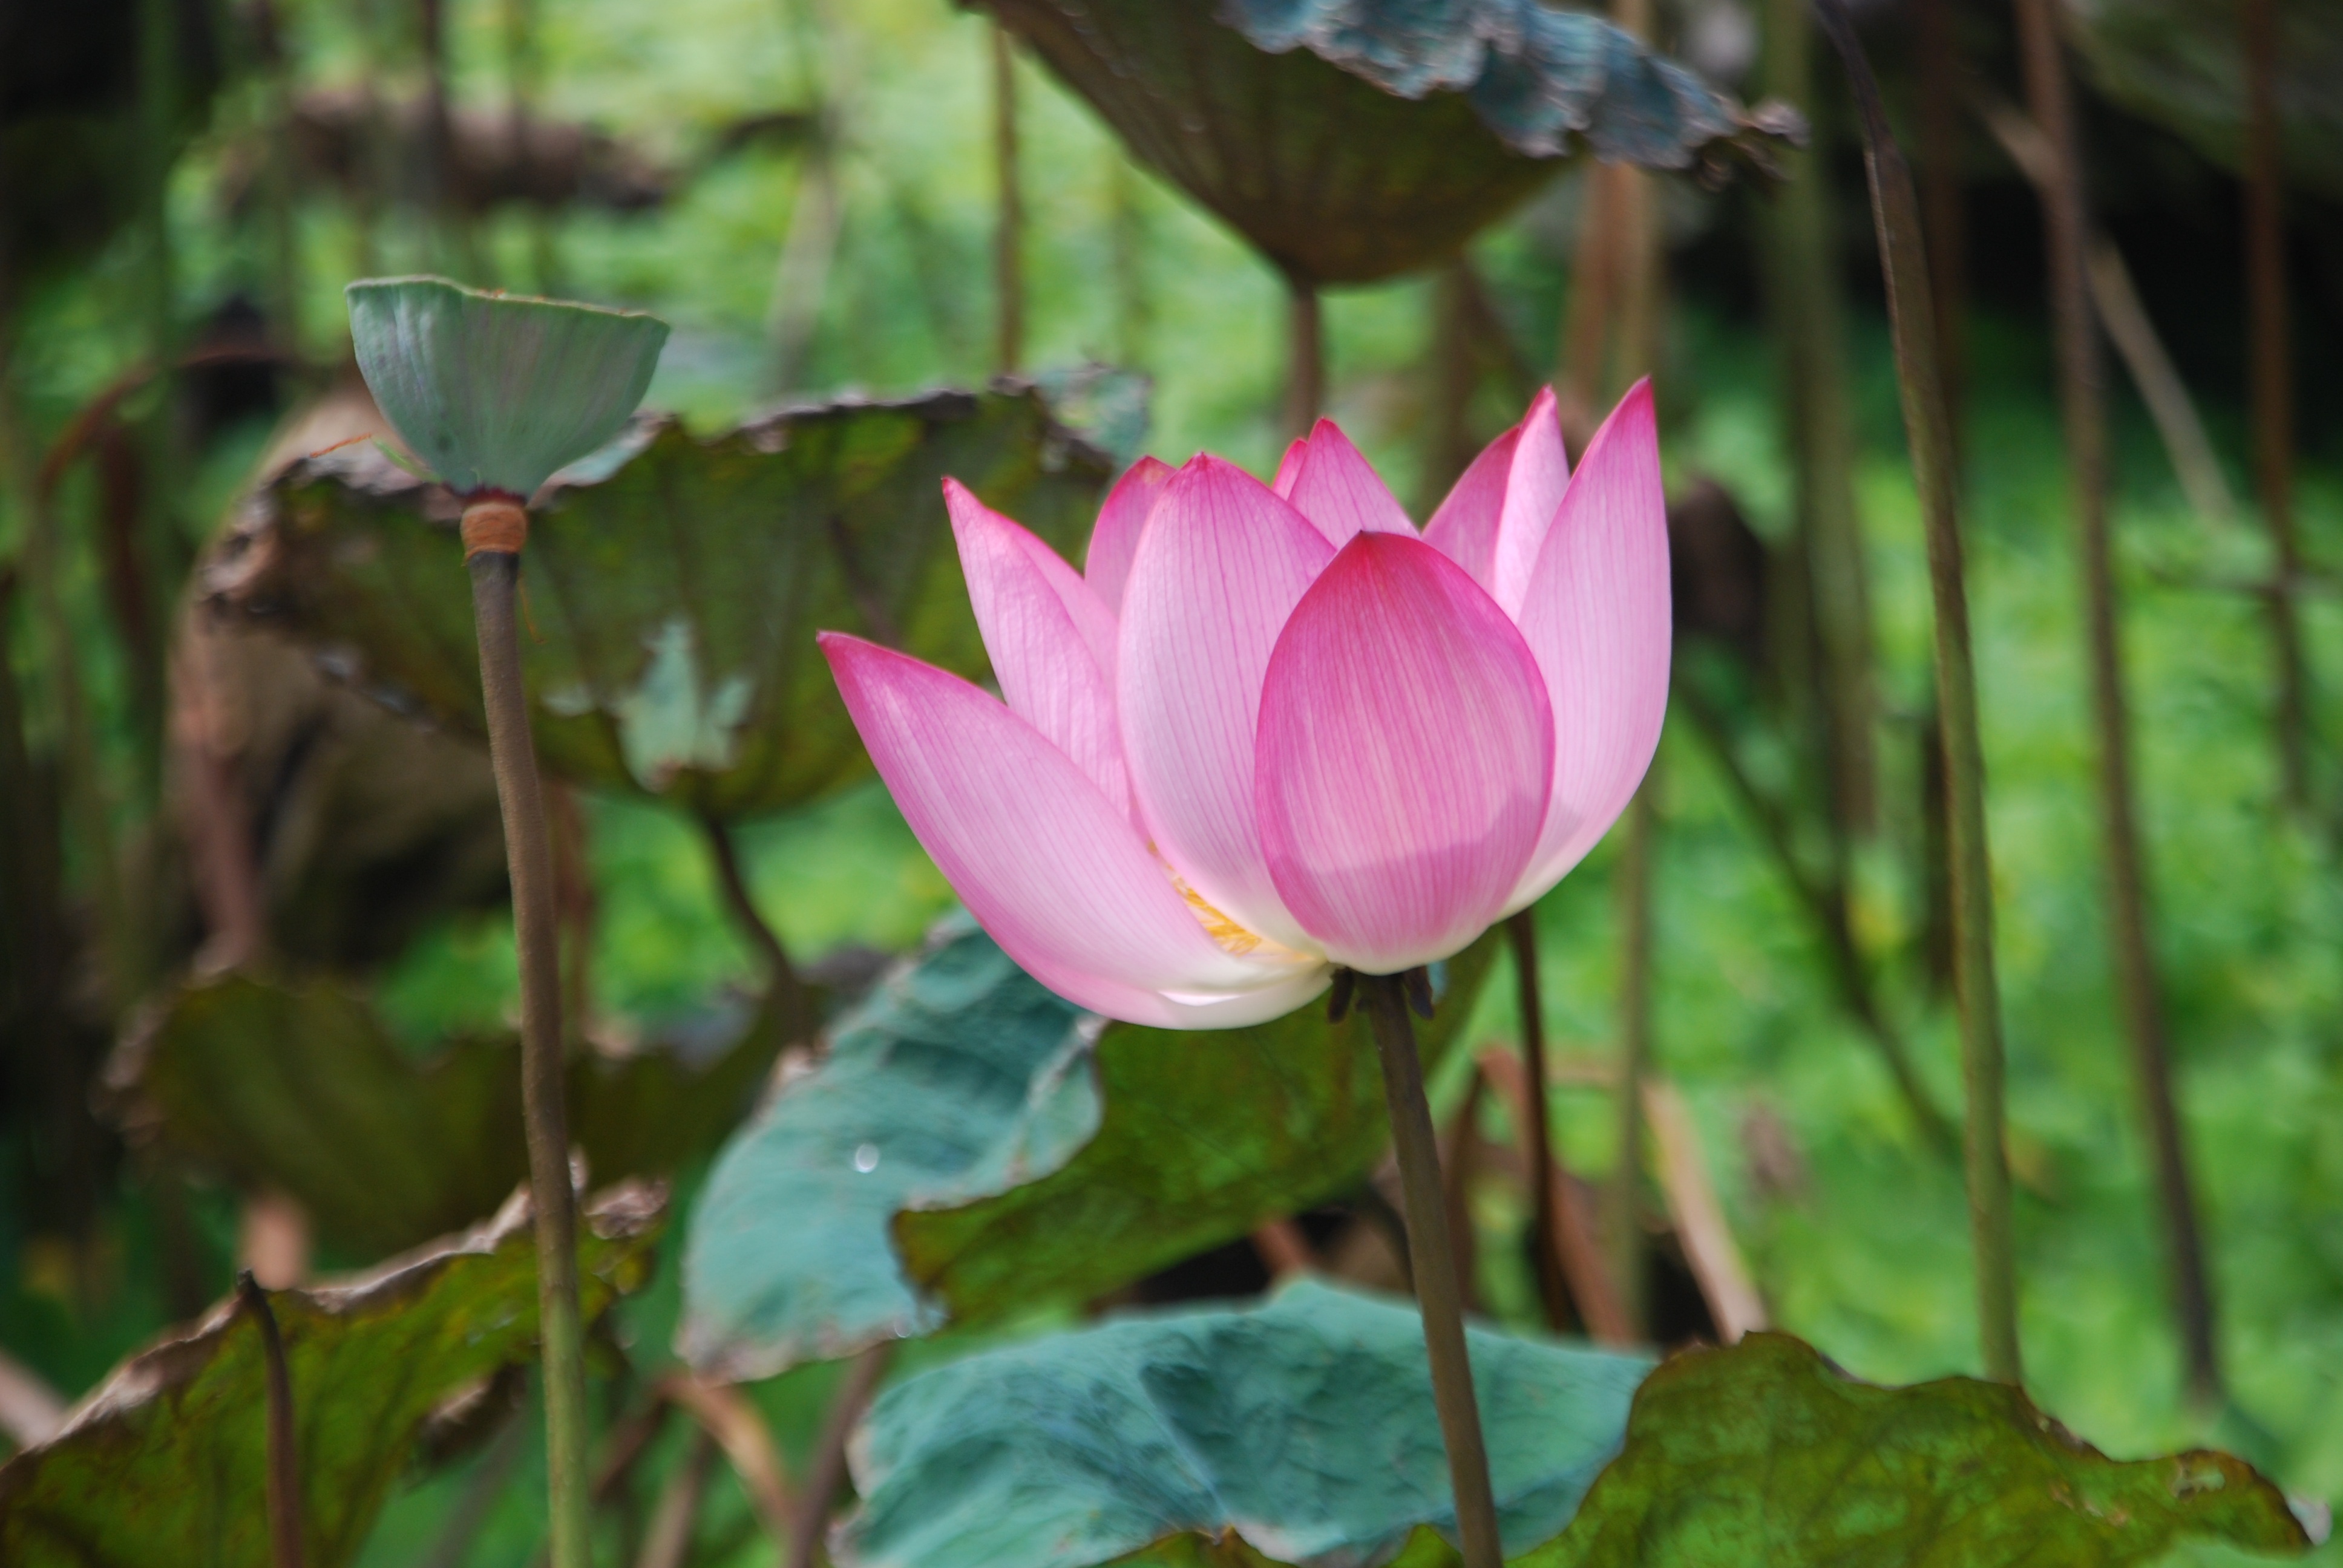
nature, blossom, plant, leaf, flower, petal, botany, sacred lotus, aquatic plant, flora, wildflower, lotus, macro photography, throat, flowering plant, watering the plants, land plant, lotus family, proteales, end of season, eructate